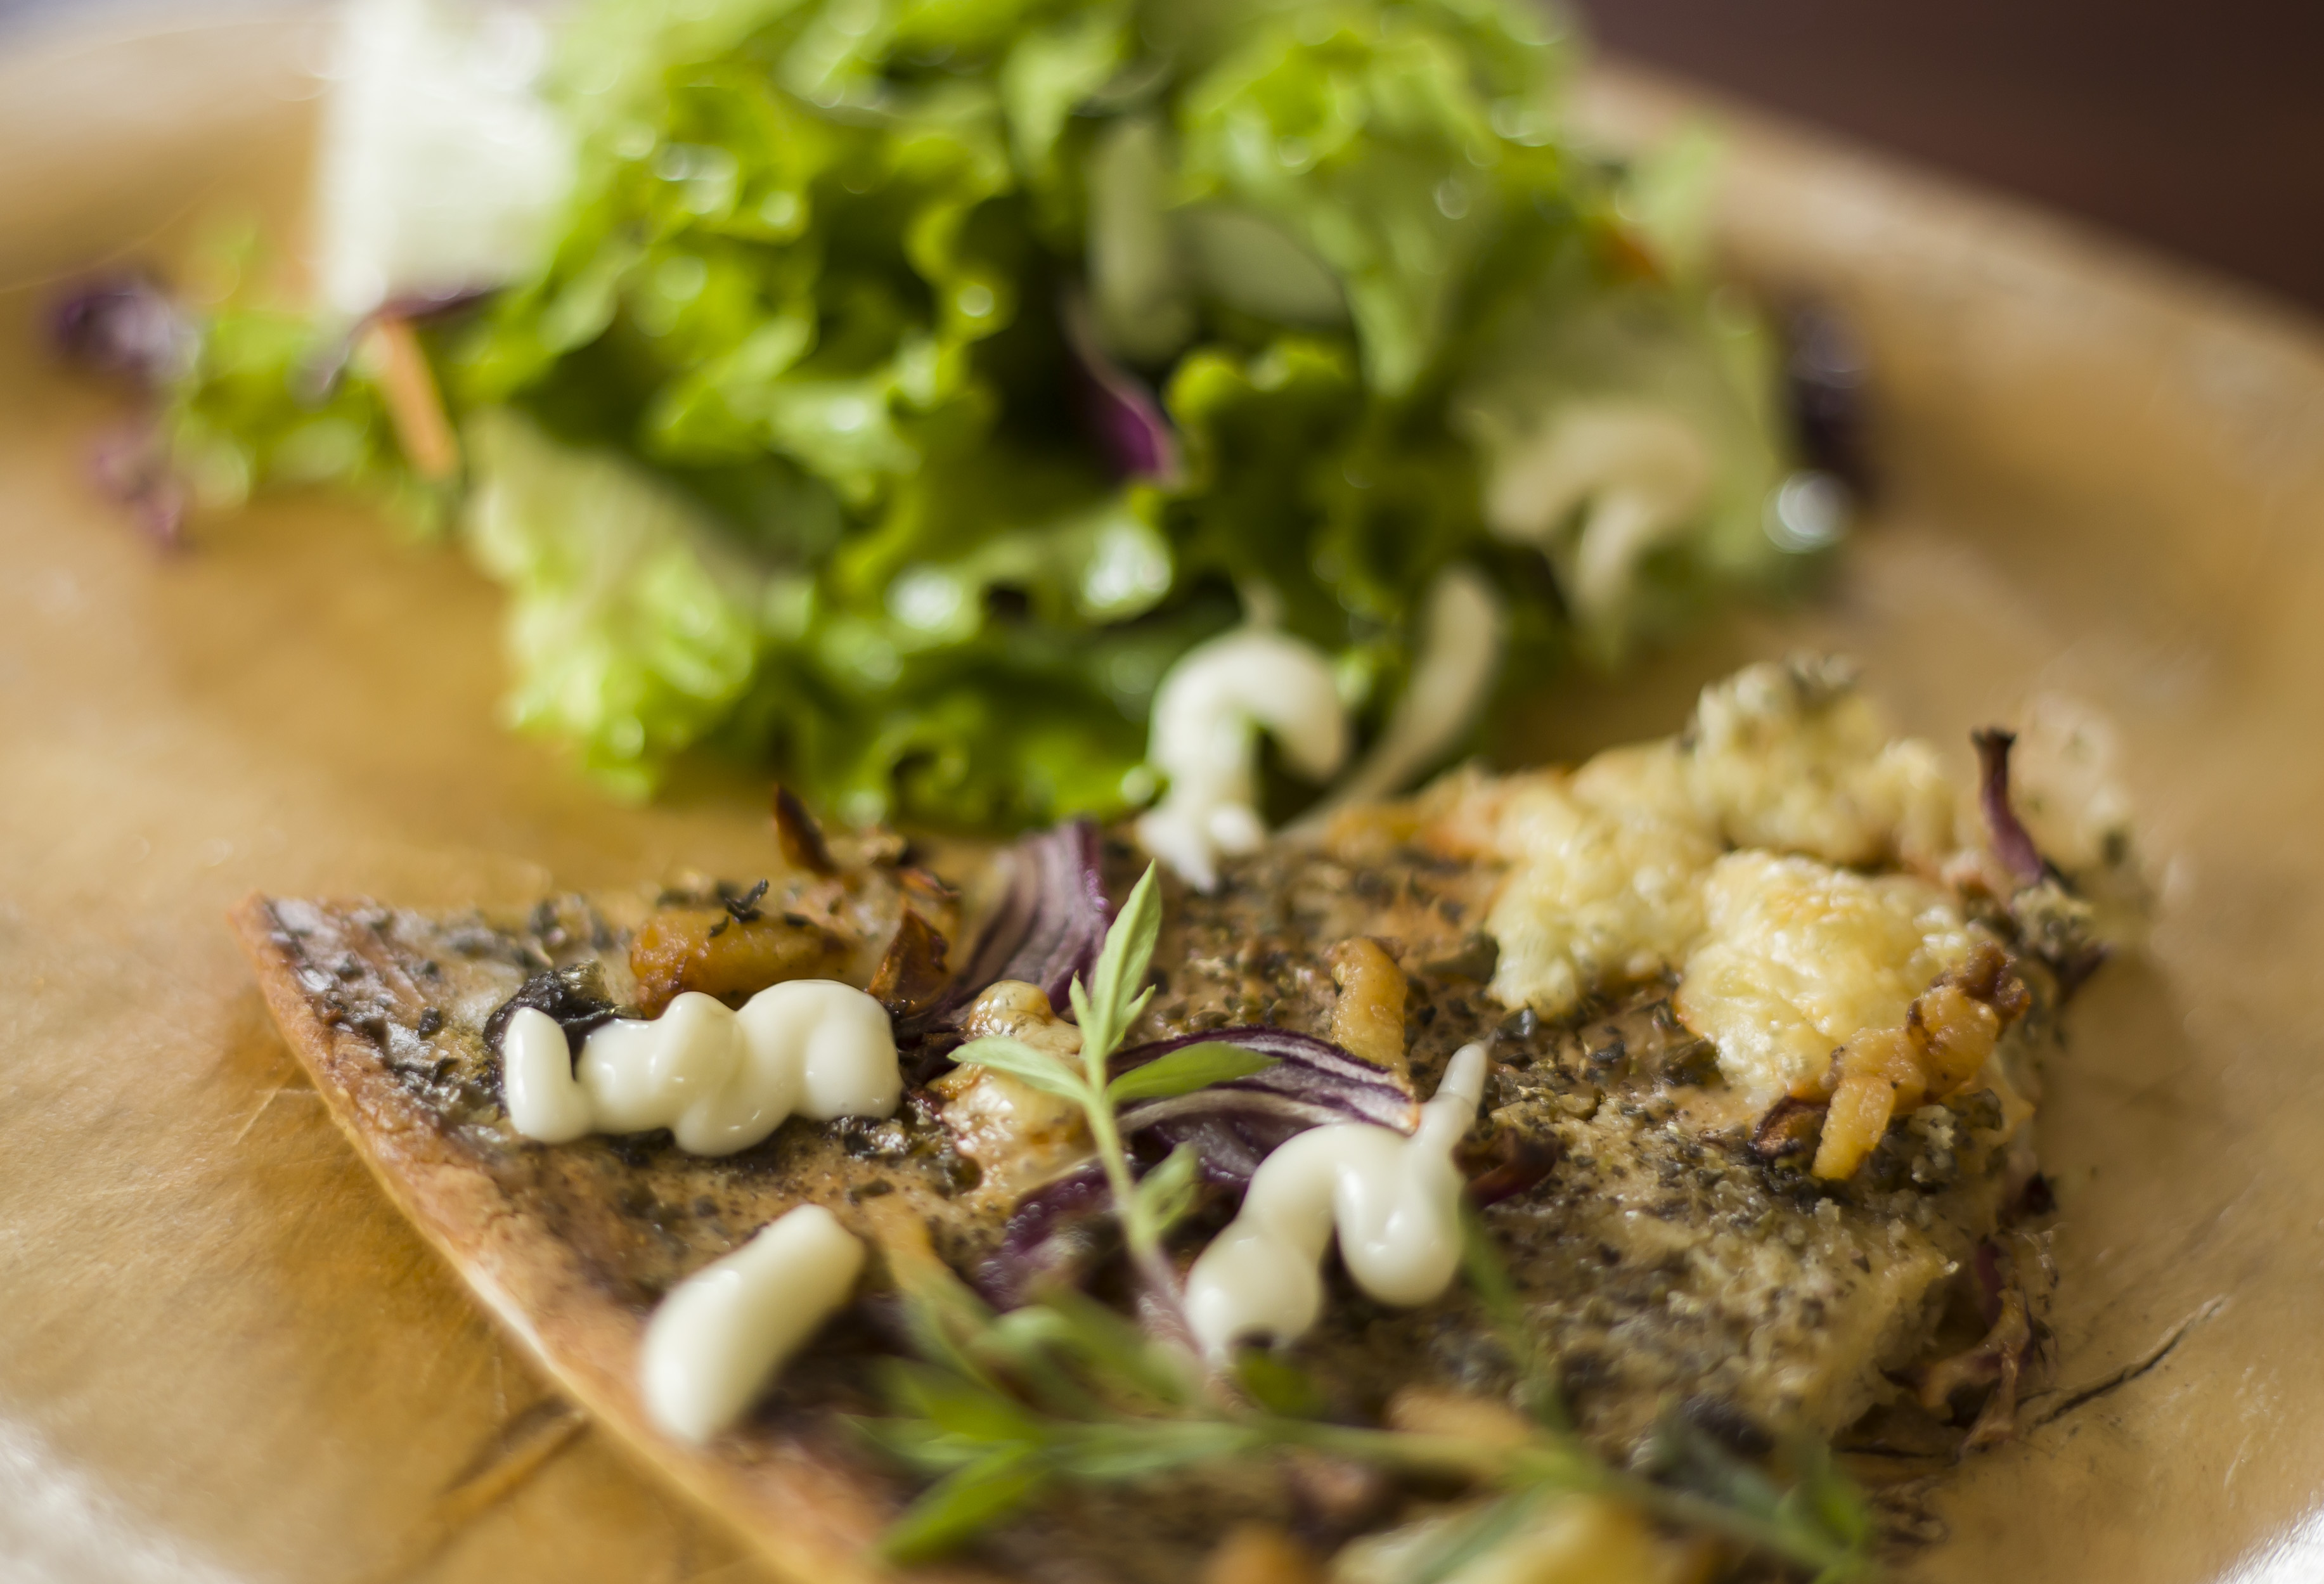
food, restaurant, pesto, pizza, green, dish, cuisine, ingredient, produce, recipe, vegetarian food, laotian cuisine